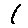
Label: 1